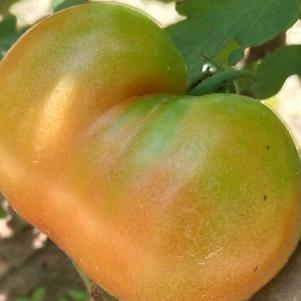
Crop: Tomato
Condition: healthy-fruit